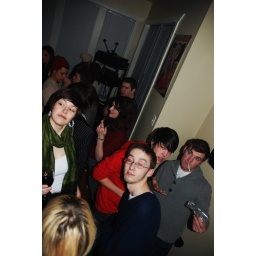
all the girls standing in the line for the bathroom 144